Carolyn Harding Votaw

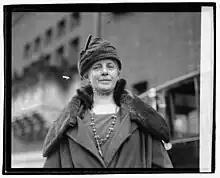
Votaw in 1920

She was born in Caledonia, Ohio, in 1879, and graduated from high school in Marion, Ohio, in 1898. To distinguish her from her mother, Phoebe Dickerson Harding, she was known by her middle name Carolyn. From 1905 to 1914, she served as a missionary in Burma with her husband, Heber H. Votaw, a Seventh-day Adventist minister, whom she wed in 1903. They moved to Washington while Harding was a U.S. Senator from Ohio. There, she was an early member of the Women's Bureau of the Metropolitan Police Department of the District of Columbia, serving as a probation officer, and running a program for unwed mothers. During that period, her husband served as a clerk to Senator Harding, then as an assistant clerk for the U.S. Senate Committee on the Philippines, which Harding chaired in 1919 and 1920.